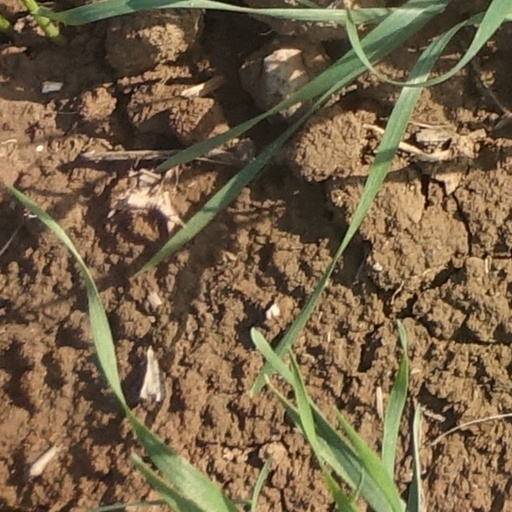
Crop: wheat